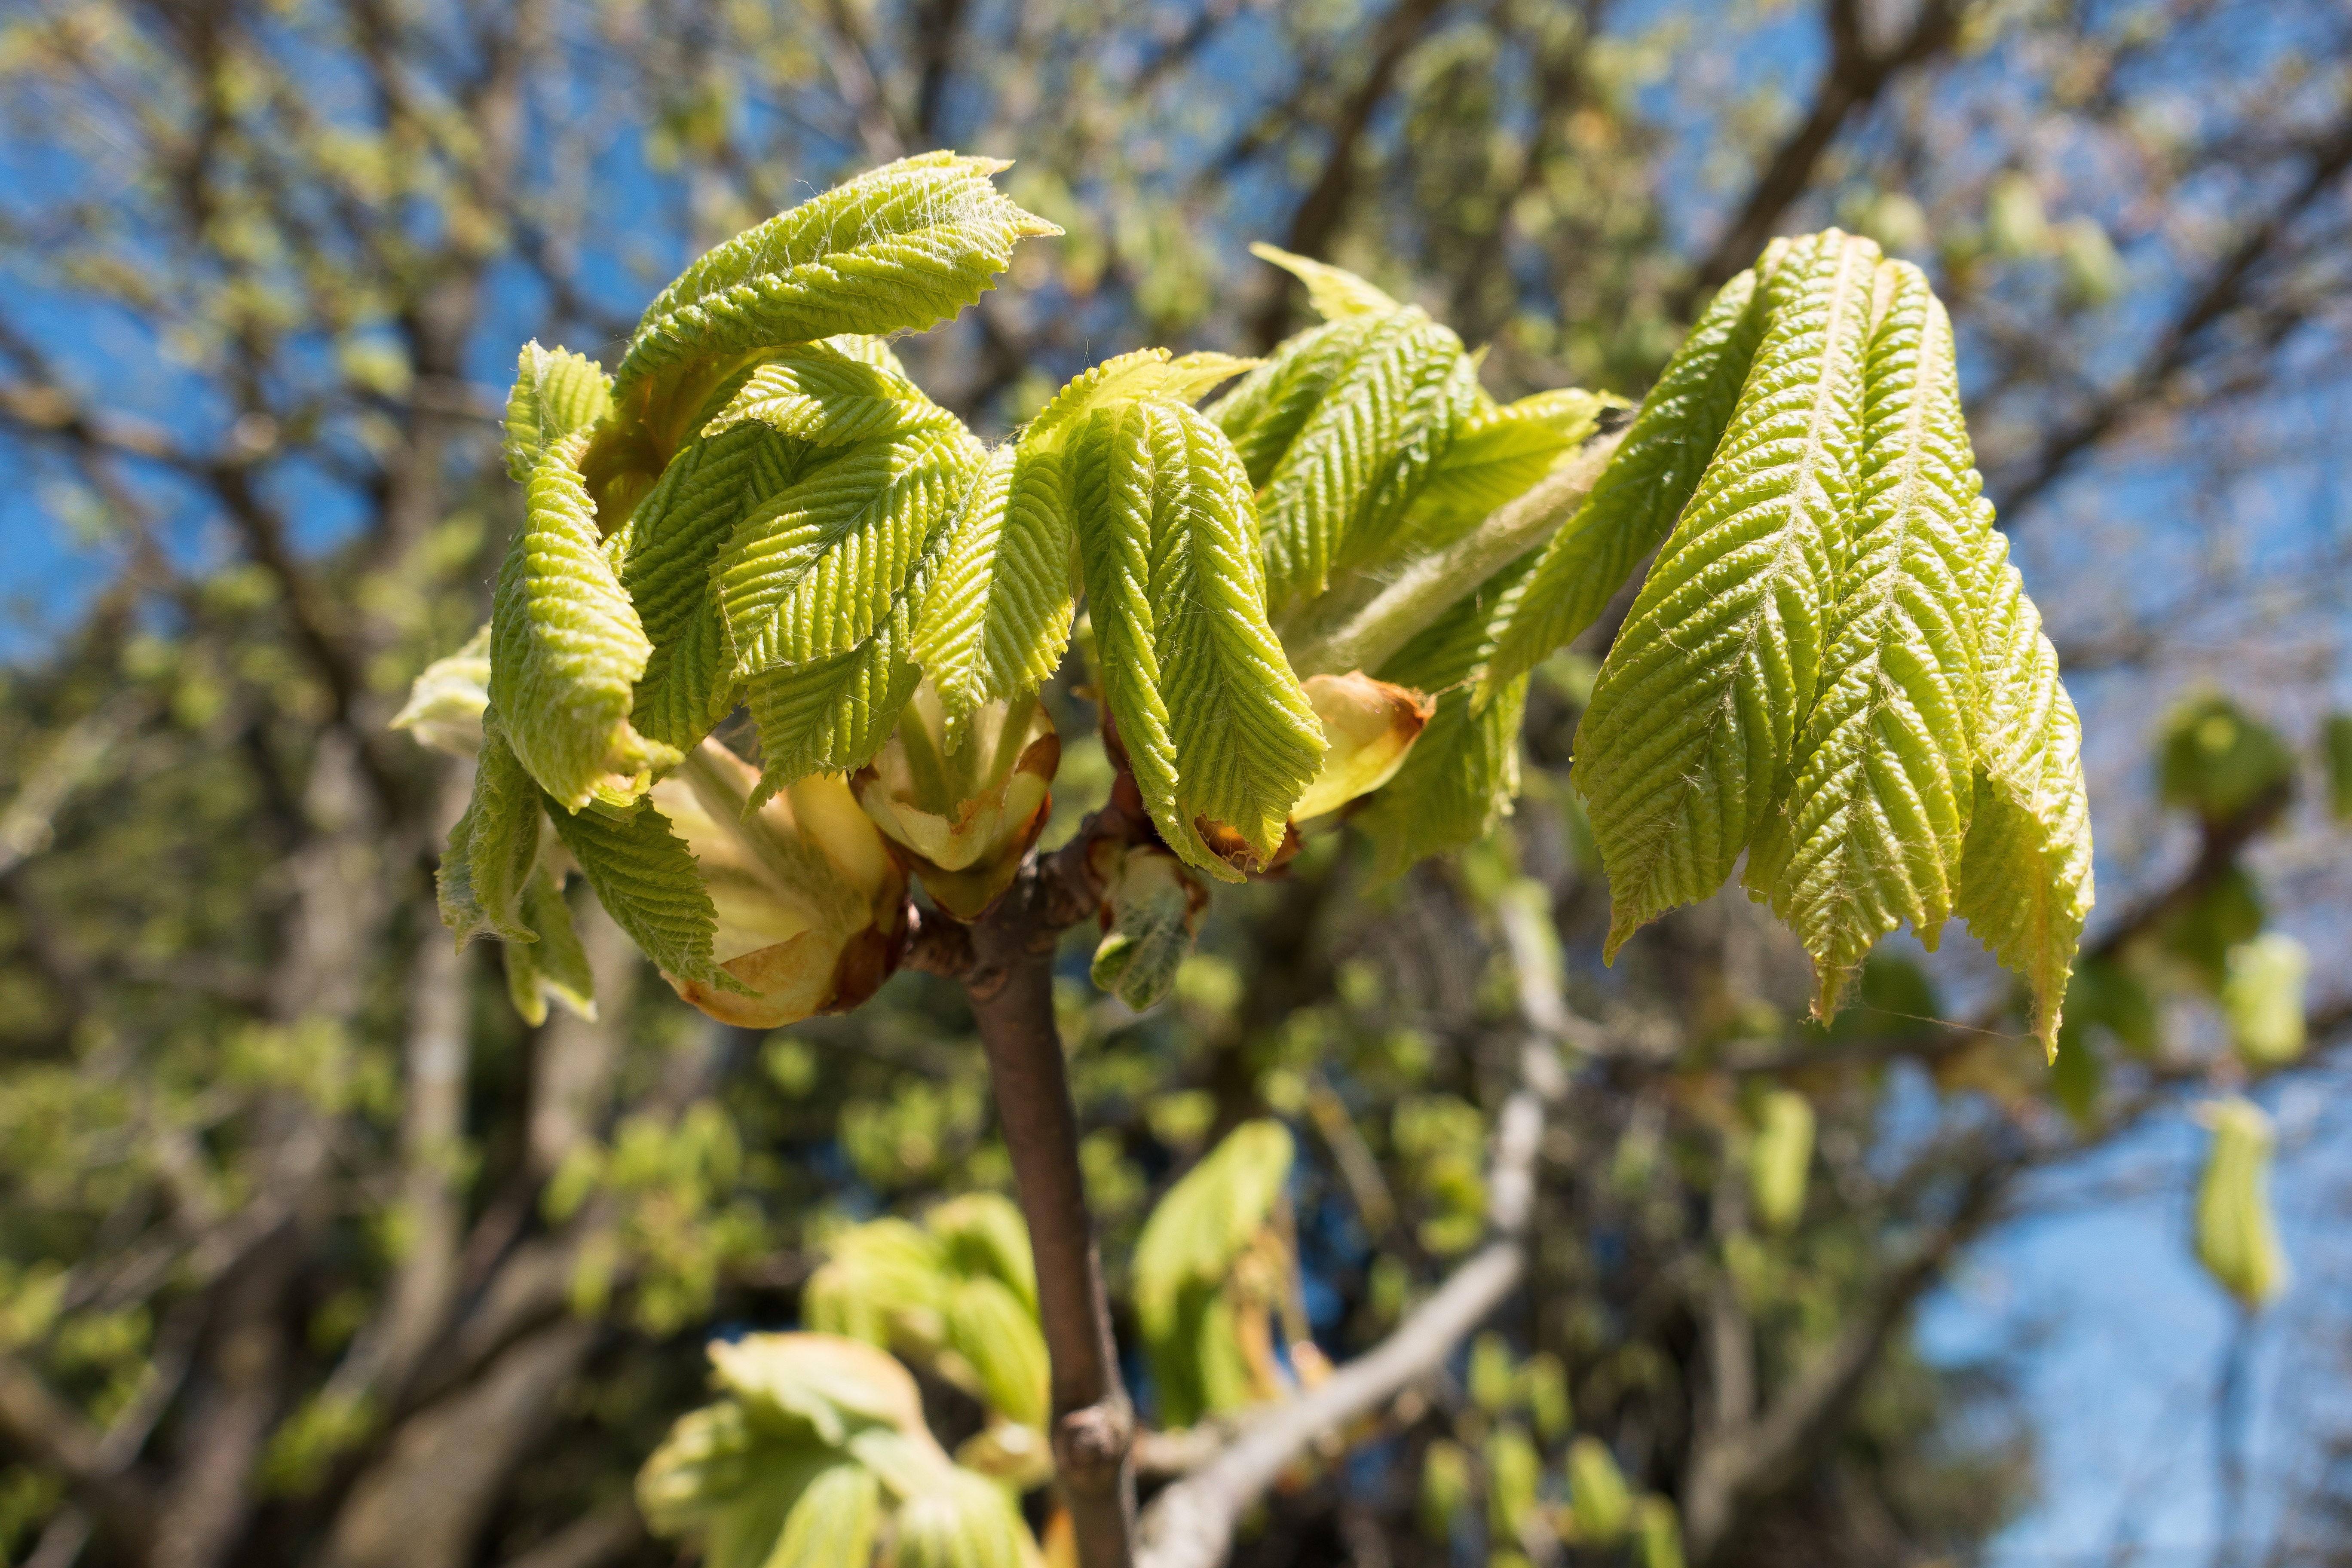
tree, nature, forest, branch, blossom, plant, sunlight, leaf, flower, young, spring, green, produce, evergreen, autumn, botany, flora, wildflower, shrub, deciduous, chestnut, light green, macro photography, flowering plant, buckeye, foliation, aesculus hippocastanum, first drive, woody plant, land plant